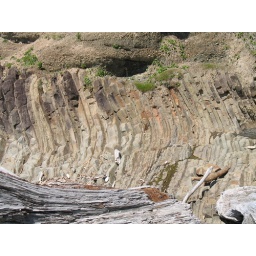
Great outcrop of rock pushed up by the Juan de Fuca plate